Reginald Kierath

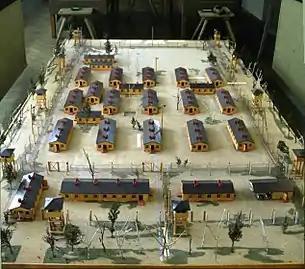
Model of Stalag Luft III prison camp

Kierath was flying with a flight of fighters on an anti-shipping strike on 23 April 1943 about off Cap Bon when they received heavy anti-aircraft fire from a German vessel and the strikes on his fighter caused the engine to seize. Kierath had to bail out and landed in the sea where he was rescued two hours later and taken prisoner by the Germans. He was checked out by the German medical team to ensure that he was unhurt before being placed in a temporary prisoner compound in Tunis and later shipped to Sicily for onward transit to Germany.